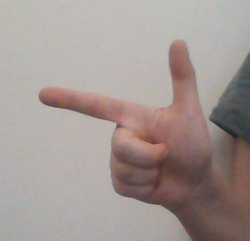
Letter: yaa